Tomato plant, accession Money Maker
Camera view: bottom (45 deg); turntable rotation: 60 degrees
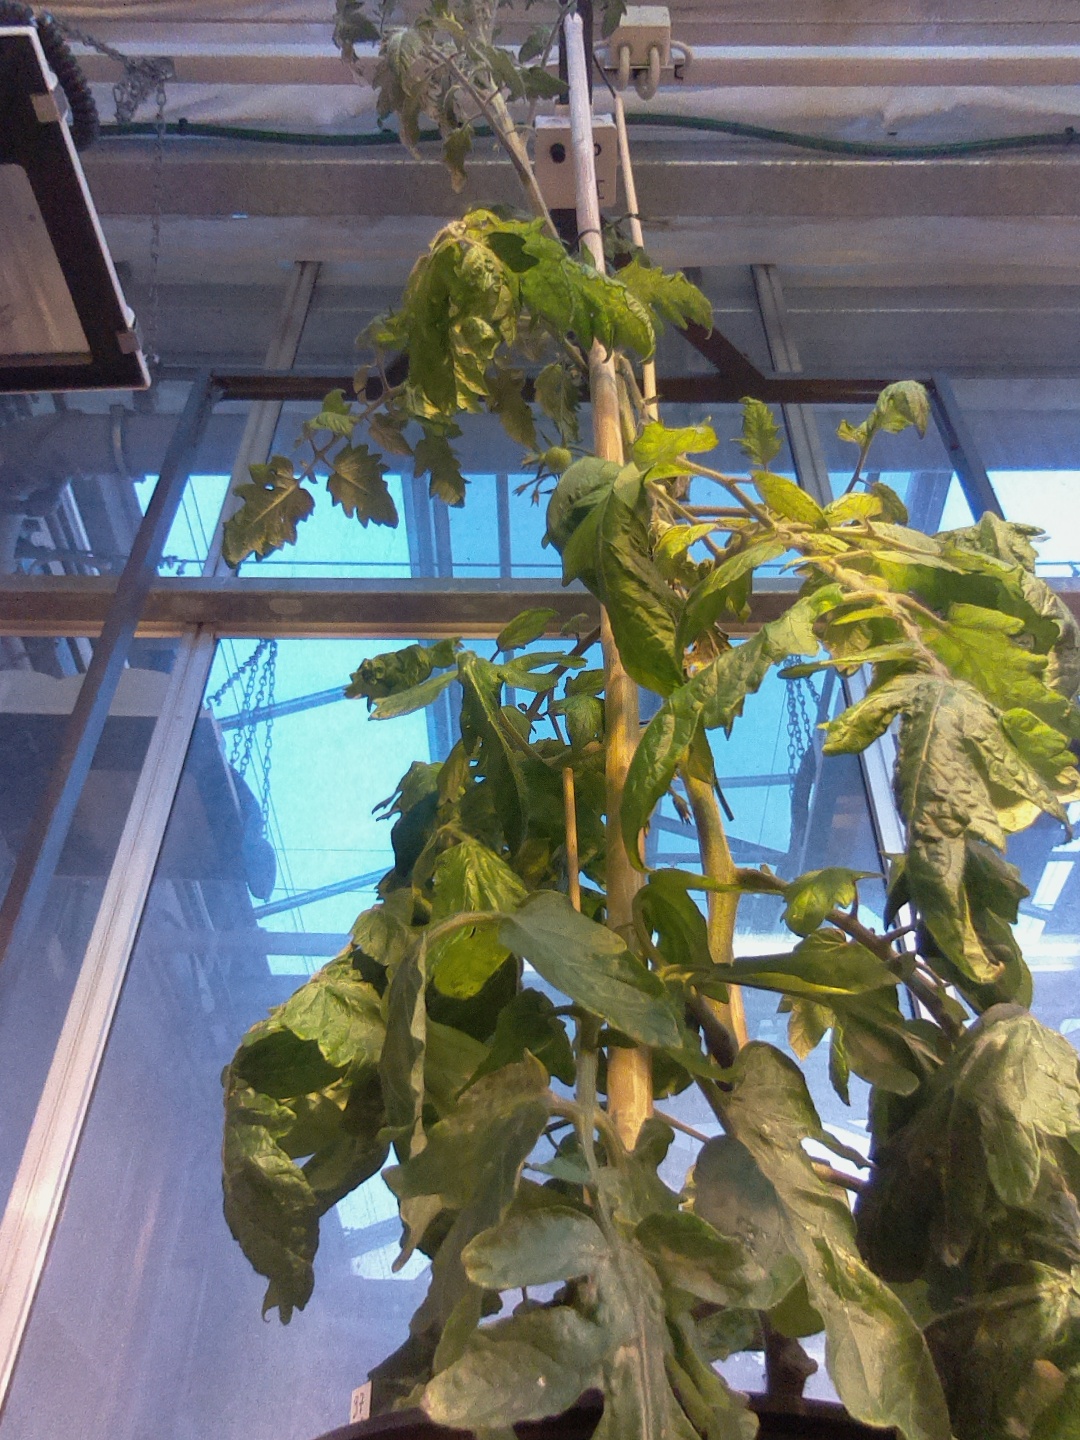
BBCH growth stage 71: 10%-20% of final fruit size